Roland Ratzenberger

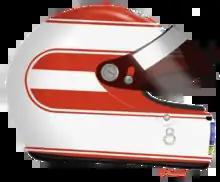
Roland Ratzenberger's helmet.

Ratzenberger began racing in German Formula Ford in 1983, and in 1985 won both the Austrian and Central European Formula Ford championships. In 1985, he entered the Formula Ford Festival at Brands Hatch in England, finishing second. He returned in 1986 to win the event, before graduating to British Formula 3 the following season. While in the UK, he briefly gained fame for the similarity of his name to that of TV puppet Roland Rat, with whom he appeared in an edition of "TV-am"; the "TV-am" branding appeared for a time on his car.